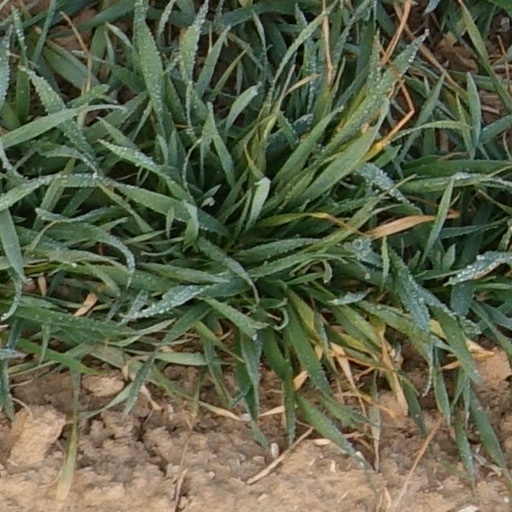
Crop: wheat